Hany Shaker

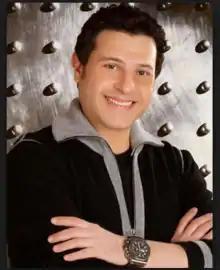

Hany Shaker (born December 21, 1952) is an Egyptian singer, actor and composer. His first public appearance was when he sang with Abd El Halim Hafez Choral Group in "Sora", then he played the young Sayed Darwish in the movie "Sayed Darwish".